All Roads to Pearla

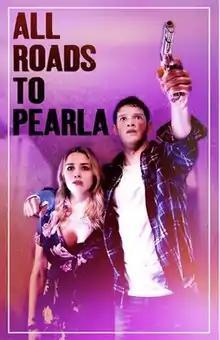
Film poster

All Roads to Pearla (formerly titled Sleeping in Plastic) is a 2019 American crime thriller drama film written and directed by Van Ditthavong and starring Addison Timlin. It is Ditthavong's feature directorial debut.